China–United States relations

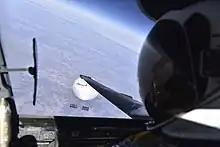
A U.S. Air Force U-2 pilot takes a picture somewhere over the Central Continental U.S.; the Chinese balloon is in the background

By May 2020 relations had deteriorated as both sides were accusing the other of guilt for the worldwide coronavirus pandemic. Washington has mobilized a campaign of investigations, prosecutions and export restrictions. Beijing, meanwhile, has stepped up military activities in the contested South China Sea, and launched denunciations of American Secretary of State Mike Pompeo, and publicly speculating that the American military deliberately unleashed the virus in China. In the growing aspersion, on 15 May 2020, the US blocked shipments of semi-conductors to Huawei, while China, for its part, has threatened to place Apple, Boeing, and other US firms on "unreliable entities" lists, and has blamed the US government of using state power under the excuse of national security, and of abusing export control measures to continuously oppress and contain specific enterprises of other countries. Orville Schell, the director of the Center on US-China Relations at the Asia Society, summed up the situation as follows: "The consequences of the breakdown in US-China relations is going to be very grave for the world and for the global economy because the ability of the US and China to work together was the keystone of the whole arch of globalization and global trade. With that pulled out, there's going to be a tremendous amount of disturbance", often compared to the Cold War. However Tony Blair noted there is "an interconnectedness, economically and in trade terms between the US and China that just wasn't there in the US-Soviet Cold War" that makes it an imperfect analogy. He further felt the China-U.S. relations would be the "determining geopolitical relationship of the 21st century."